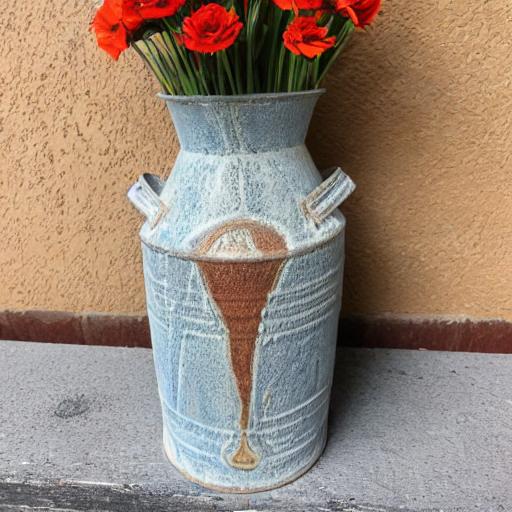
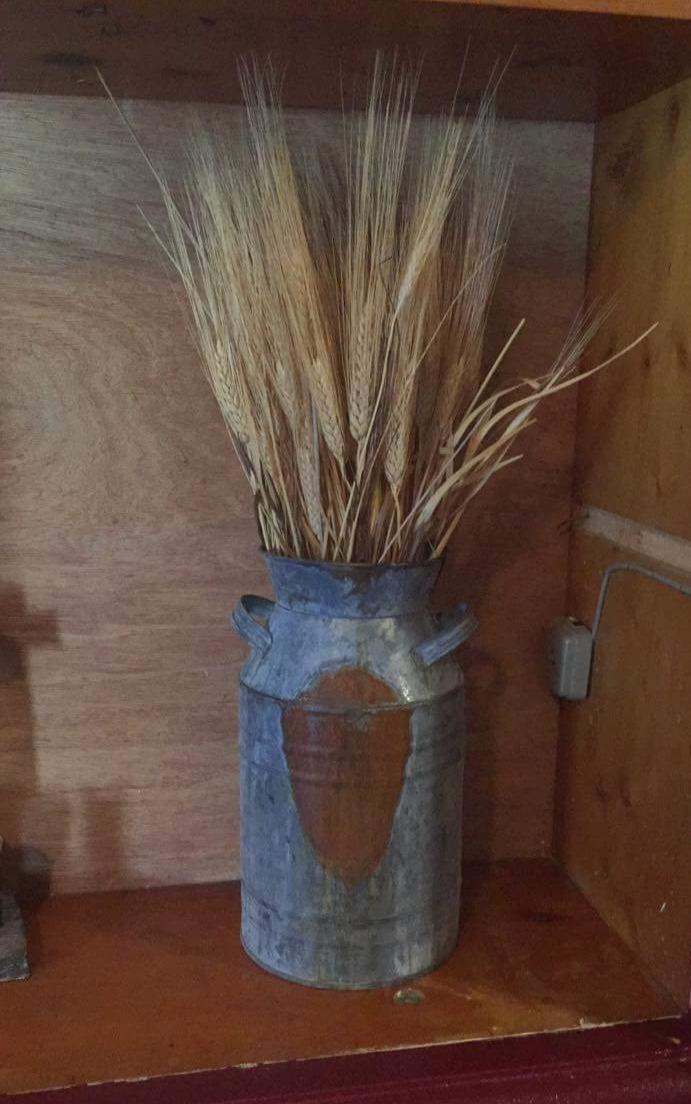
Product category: vase
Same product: no